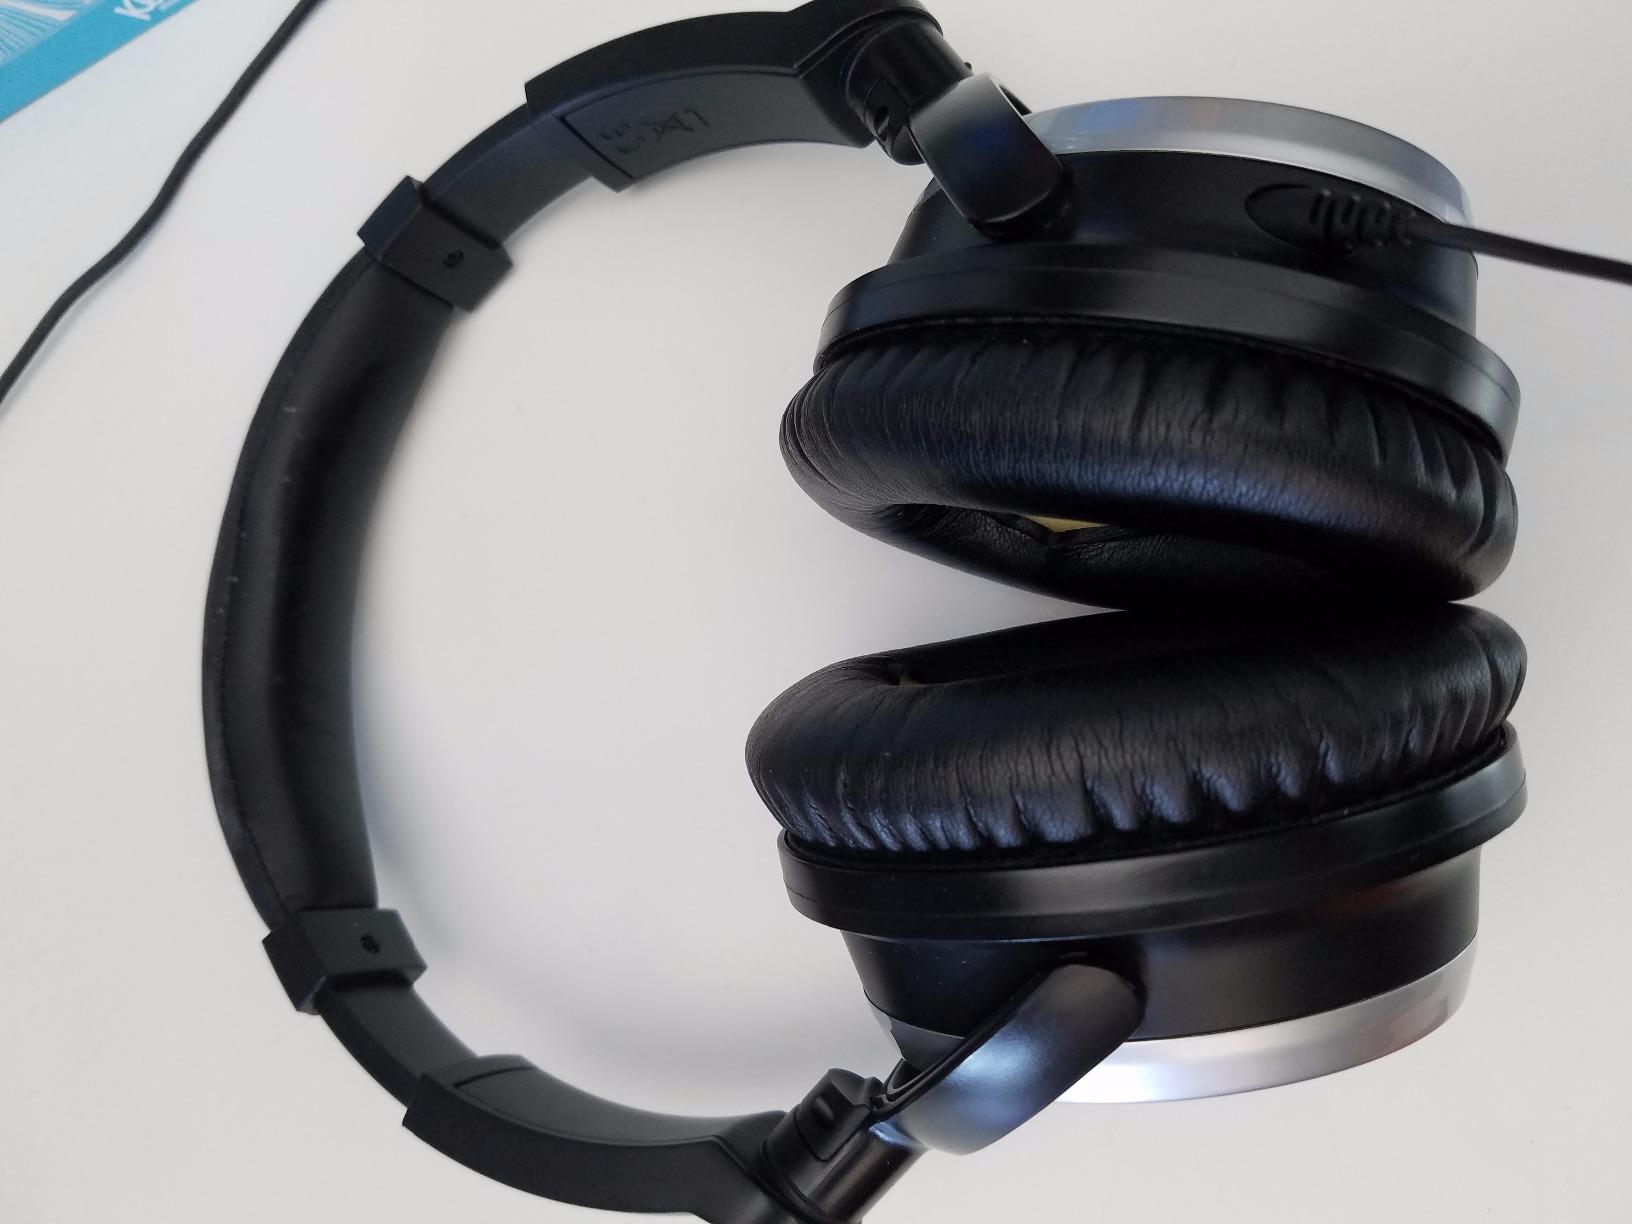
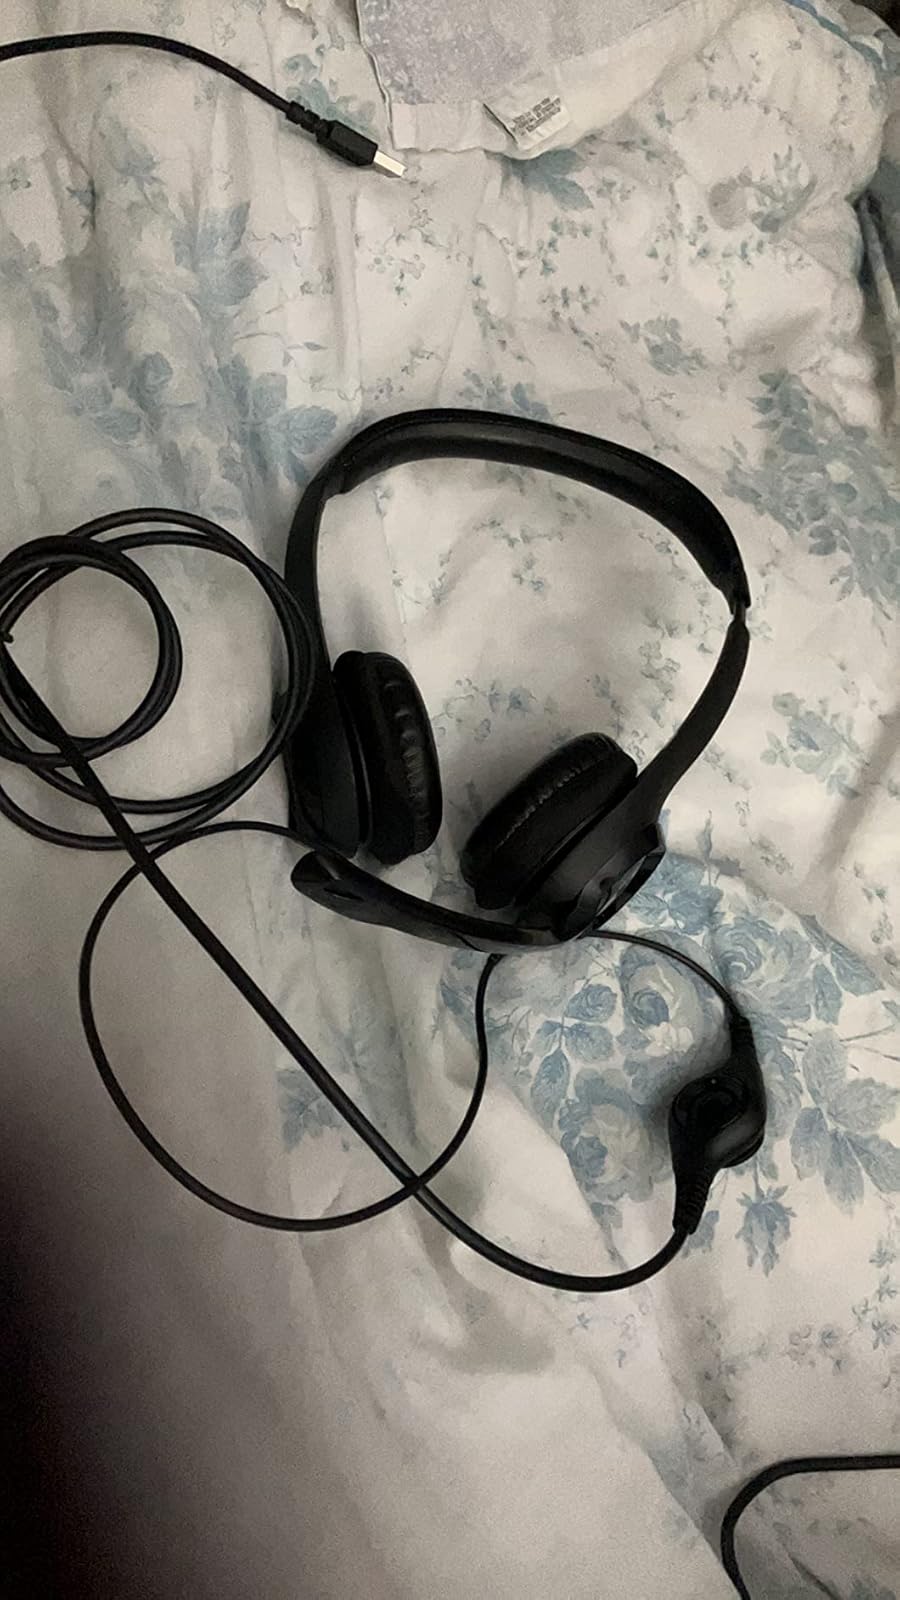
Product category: headphones
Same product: no